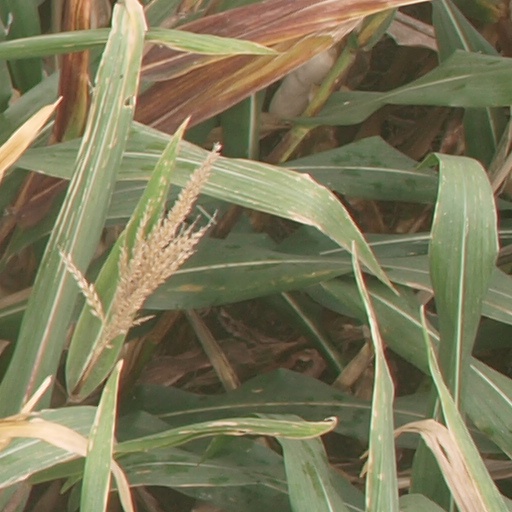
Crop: maize; corn